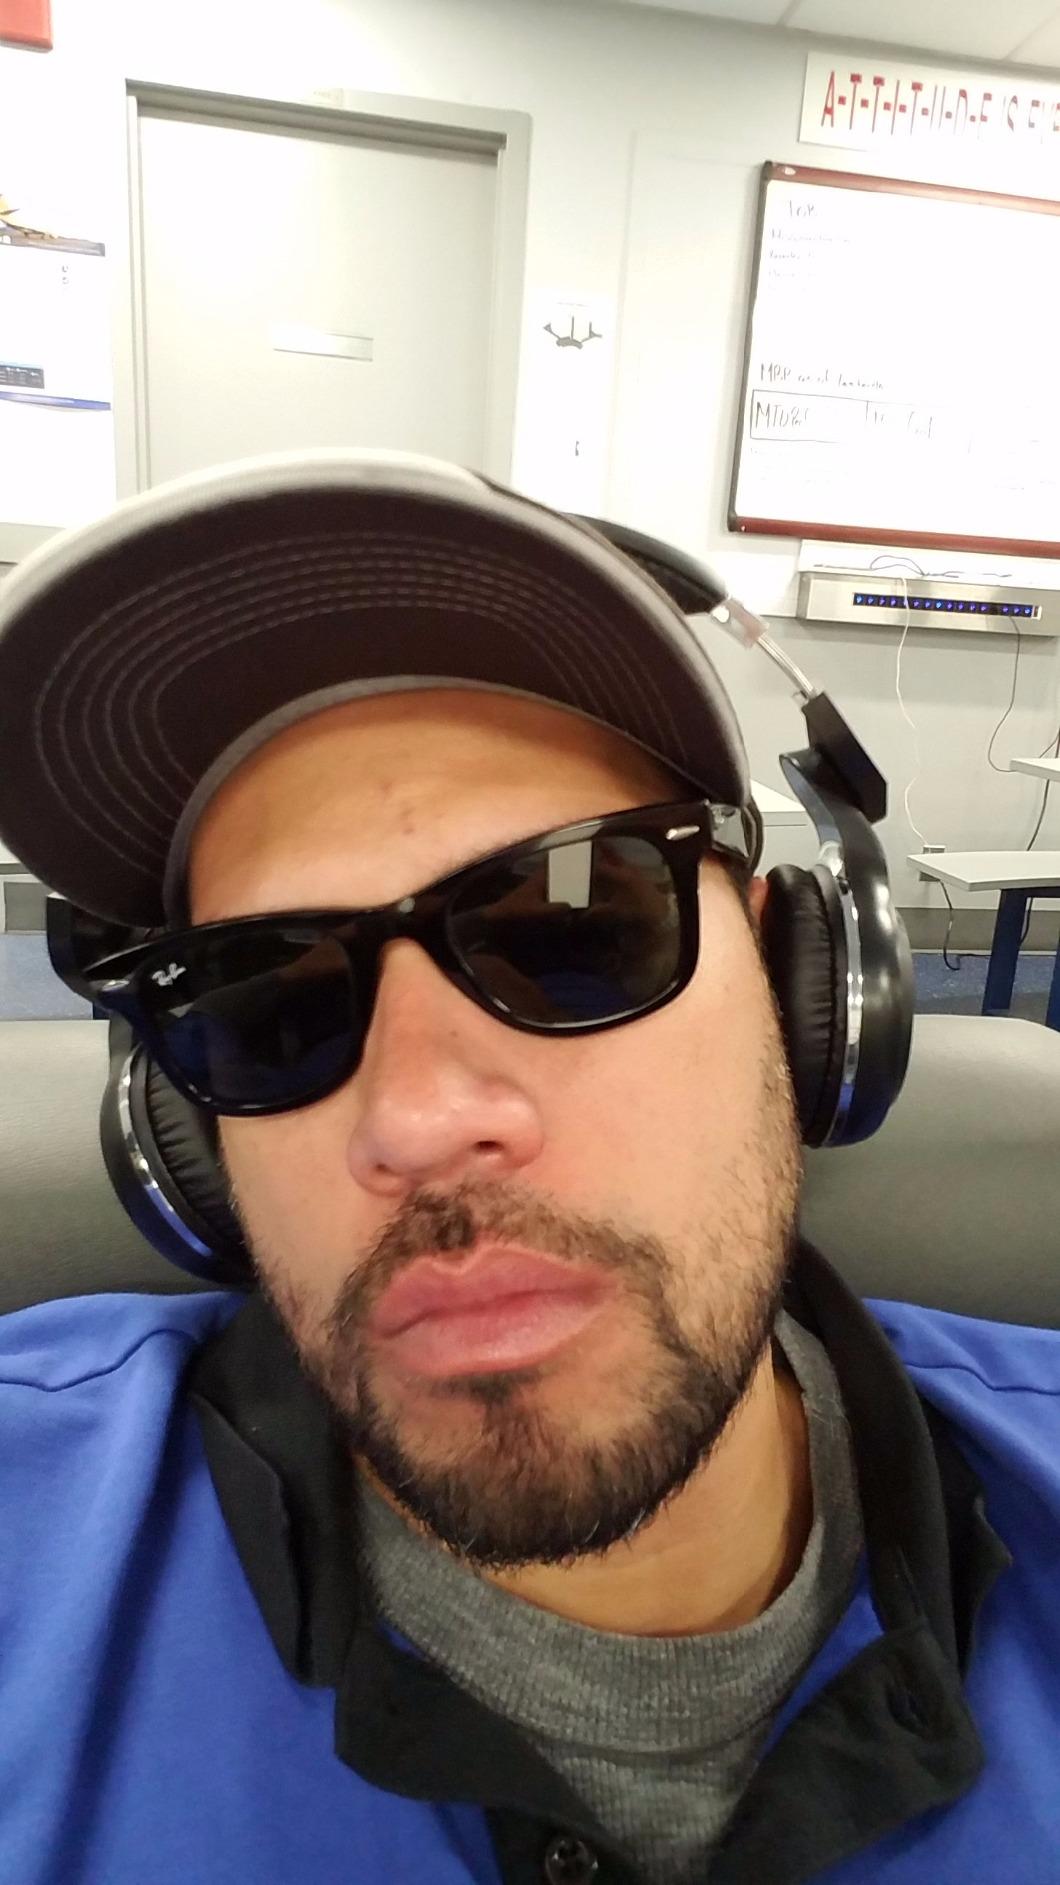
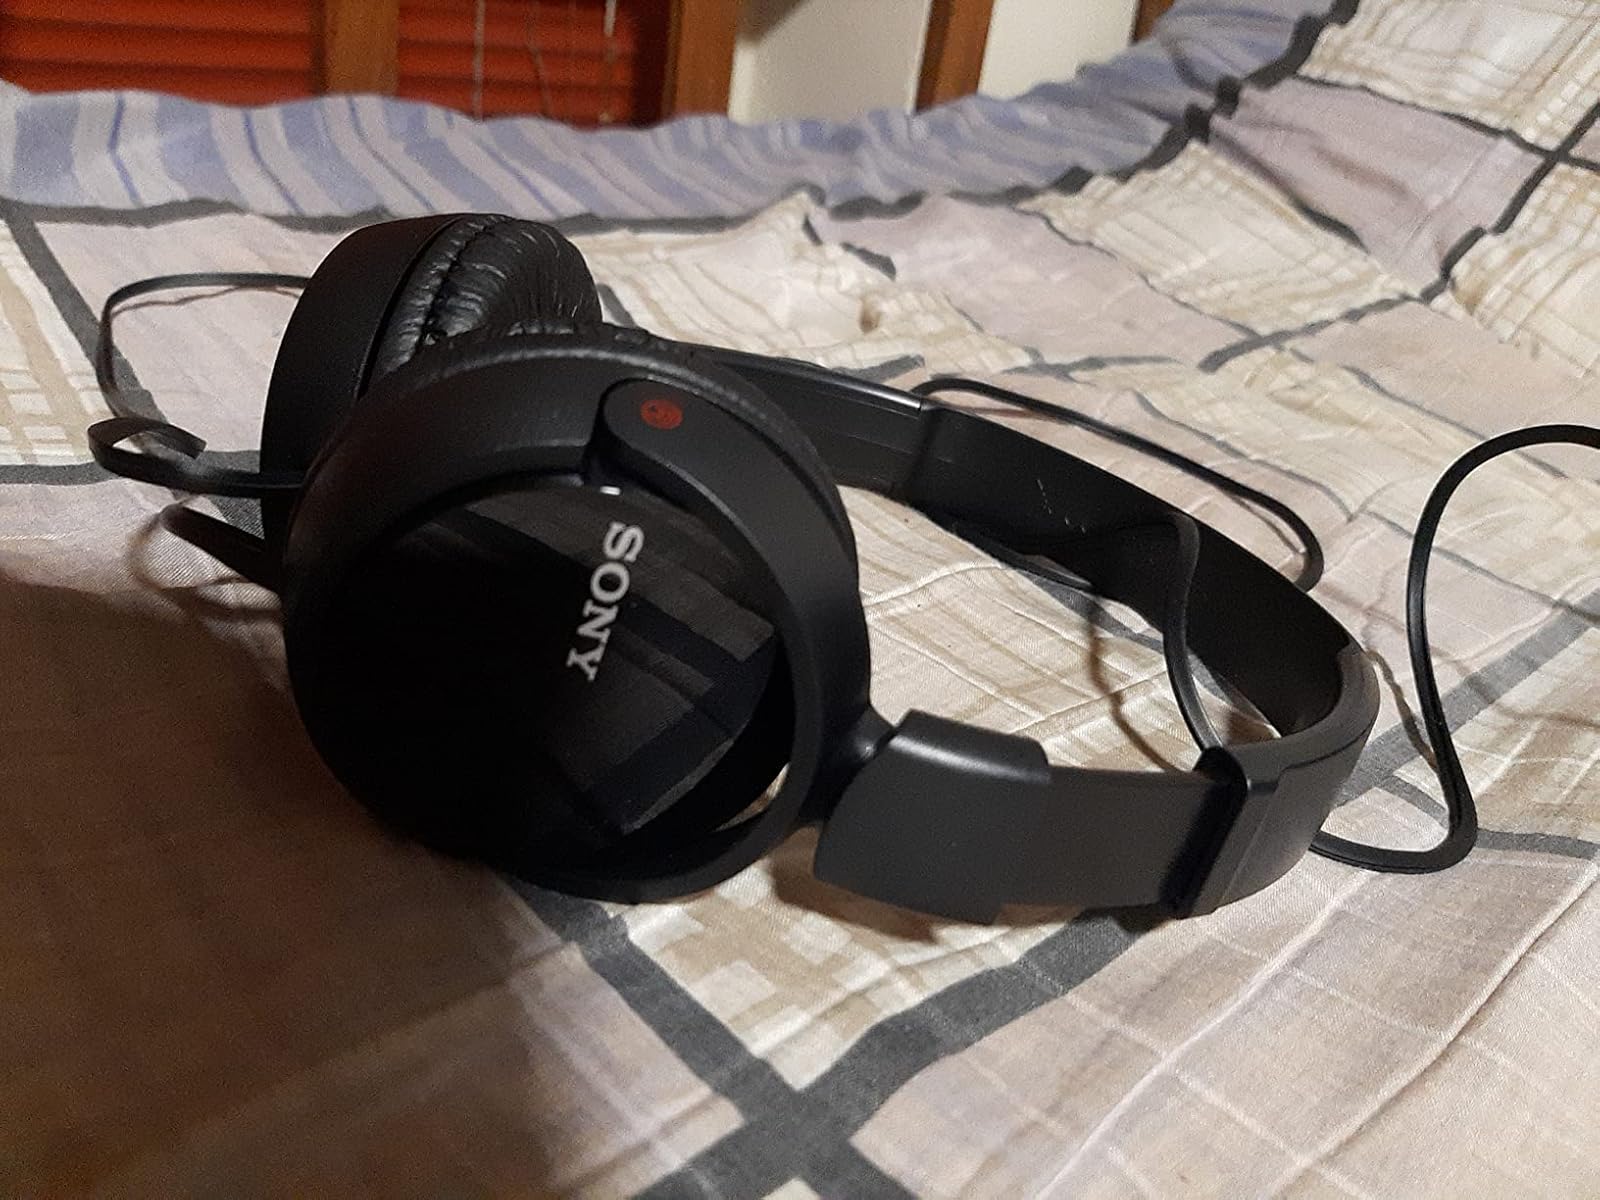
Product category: headphones
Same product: no